History of the New York Jets

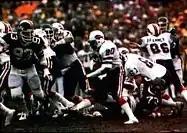
The Jets playing the Bills in the 1981 AFC wild card game.

There was fan pressure on the Jets to fire Michaels after 1980; it increased when the Jets lost their first three games of the 1981 season. Even so, Michaels described his team as being of "a championship, playoff caliber". The Jets compiled a record of 10–2–1 in their remaining games—losing twice to the Seattle Seahawks—to finish the season with their first winning record and playoff appearance since 1969. Their Week 16 victory over the Packers boosted the Jets into the playoffs and also gave the Giants their first playoff berth since 1963 with a victory over the Dallas Cowboys the prior day. The Jets fell behind the Bills 24–0 in the wild card game and lost 31–27, as their potential game-winning drive was stopped when the Bills intercepted a Todd pass near Buffalo's goal line. One of the Jets' bright spots was their defensive line. Mark Gastineau and Klecko anchored the Sack Exchange and combined for more than 40 quarterback sacks.